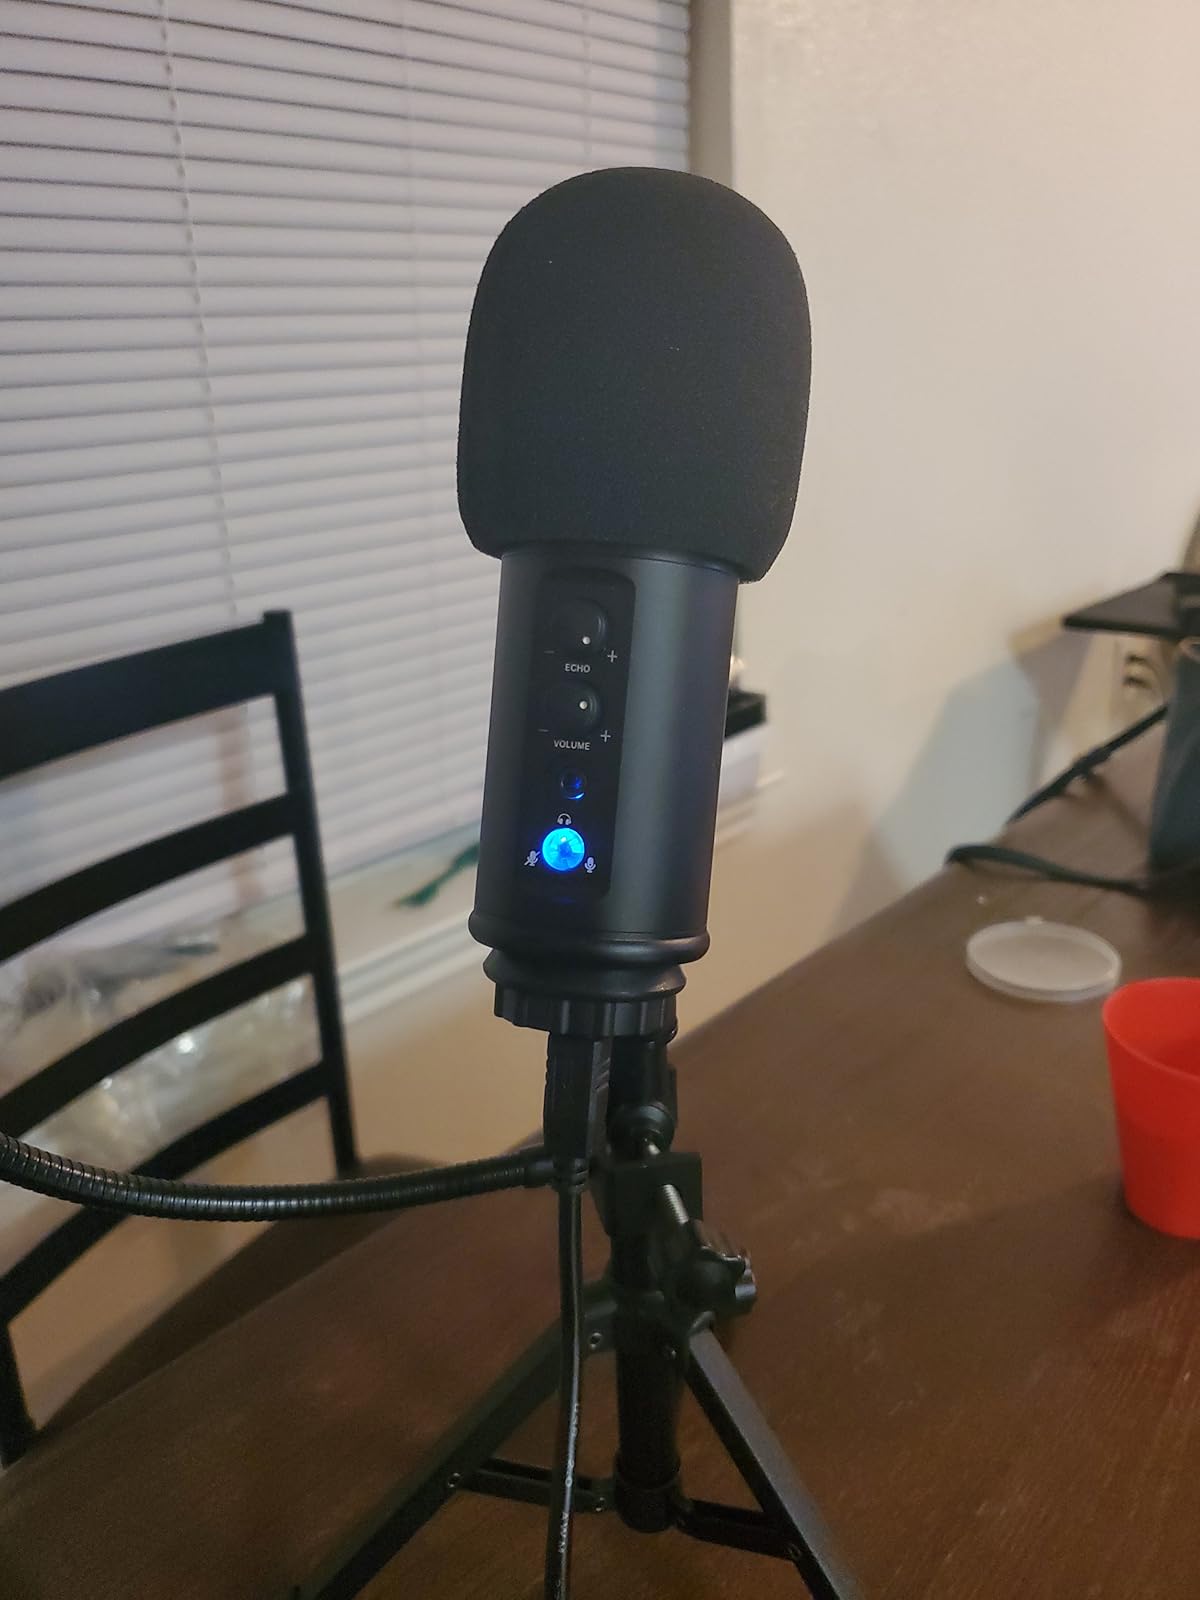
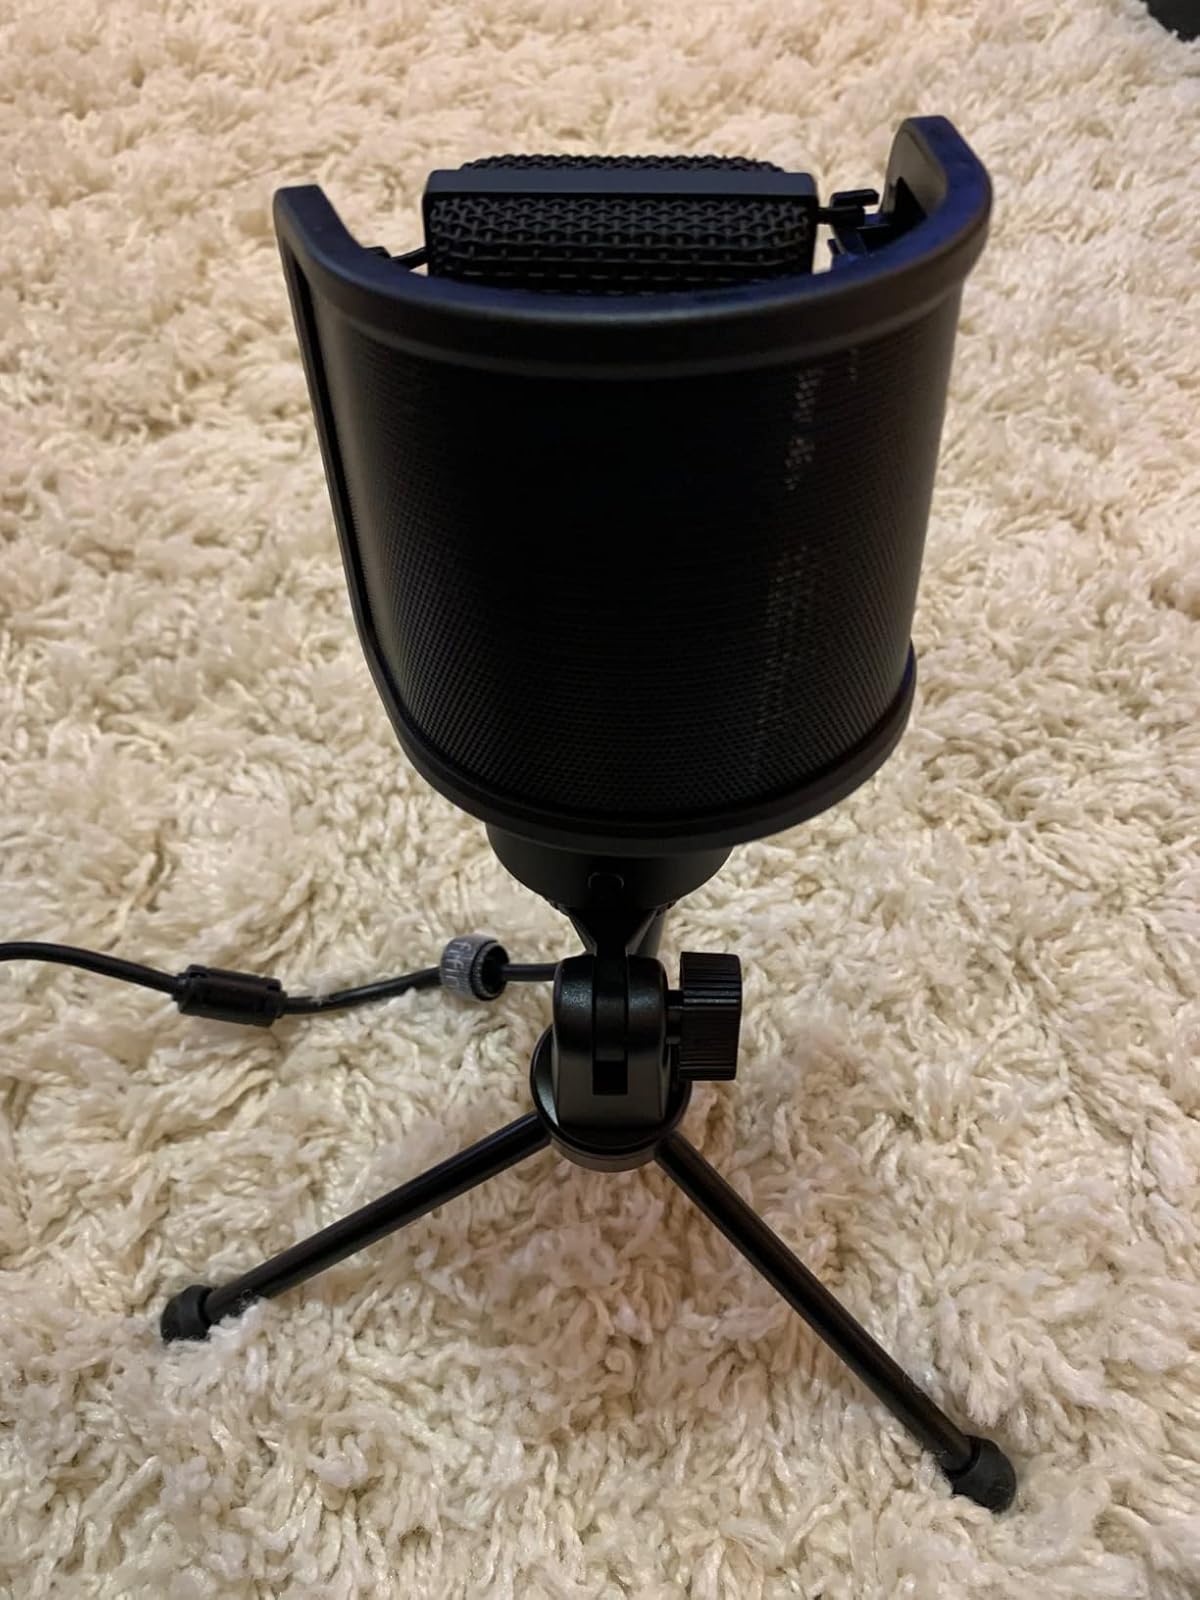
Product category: microphone
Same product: no